1967 Hong Kong riots

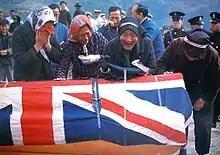
The funeral of PC Lee Koon-sang on 13 December 1967

On 22 August, in Beijing, thousands of people demonstrated outside the office of the British "chargé d'affaires", before Red Guards attacked, ransacked, and burned down the main building.